2024 California's 45th congressional district election

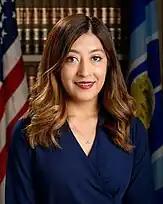
Kim Nguyen-Penaloza

After the March primary, Democrat Tran would face incumbent Michelle Steel, a Republican running for a third term. The district is considered a "battleground district" insofar as it was won by Joe Biden in 2020 but has its seat occupied by a member of the Republican Party. Tran's campaign has emphasized the centrality of his Vietnamese American identity to his bid, as the district encompasses parts of Los Angeles County and Orange County and is considered a majority-minority district, including cities Westminster and Garden Grove, which have predominantly Vietnamese American communities, as well as Artesia and Cerritos where Asian Americans are the largest demographic by race. "ABC 7" reported that the district was 39% Asian.